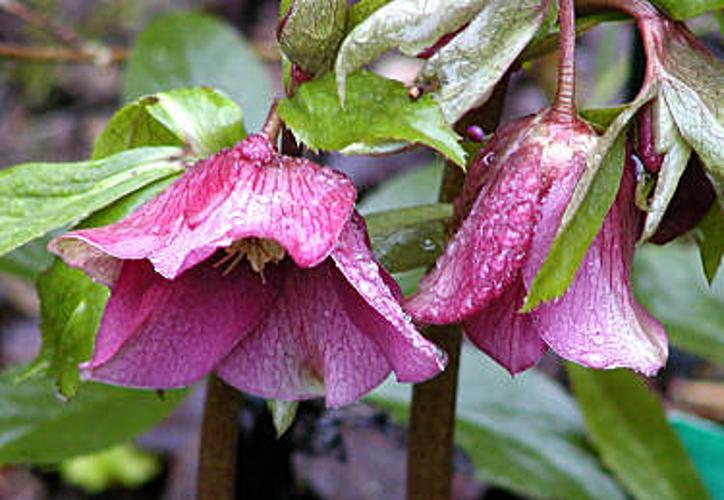
Label: lenten rose